Union Township Works II

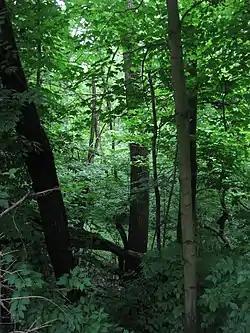
Looking down from Dimmick Road

Union Township Works II is a registered historic site near Pisgah, Ohio, listed in the National Register on October 7, 1971.